Kebayoran Baru

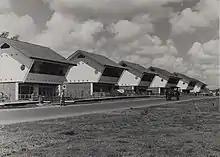
Post-war houses in Kebayoran built for Dutch East Indian Shell employees

The development of Kebayoran Baru satellite town was very quick. The 730 ha land in Kebayoran was initially planned as a new airport, established to replace Kemayoran Airport (1940) whose location blocked the development of Batavia eastward. This plan was replaced with a plan for a satellite town for Batavia, the Kebajoran. The first idea for the satellite town was started in July 1948 and was immediately approved in September 1948. The new satellite town is located relatively close to Tanah Abang - Serpong railway line, enabling the transport of building construction material to the Kebajoran.